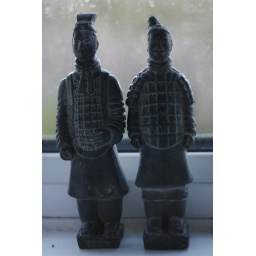
Statue's taken against a windows background. Practice light balance and short depth of field